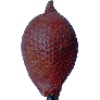
Label: salak